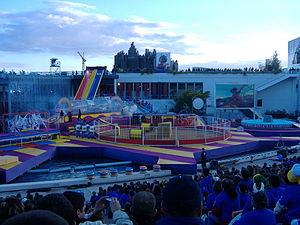
Le Futuroscope ou Parc du Futuroscope est un parc de loisirs français à thème technologique, scientifique, d'anticipation et ludique, dont les attractions mélangent approches sensorielles et projections d'images.